Michael Patrick Cashin

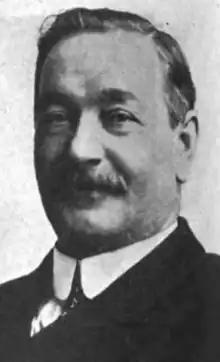

Sir Michael Patrick Cashin, (29 September 1864 – 30 August 1926) was a Newfoundland businessman and politician.